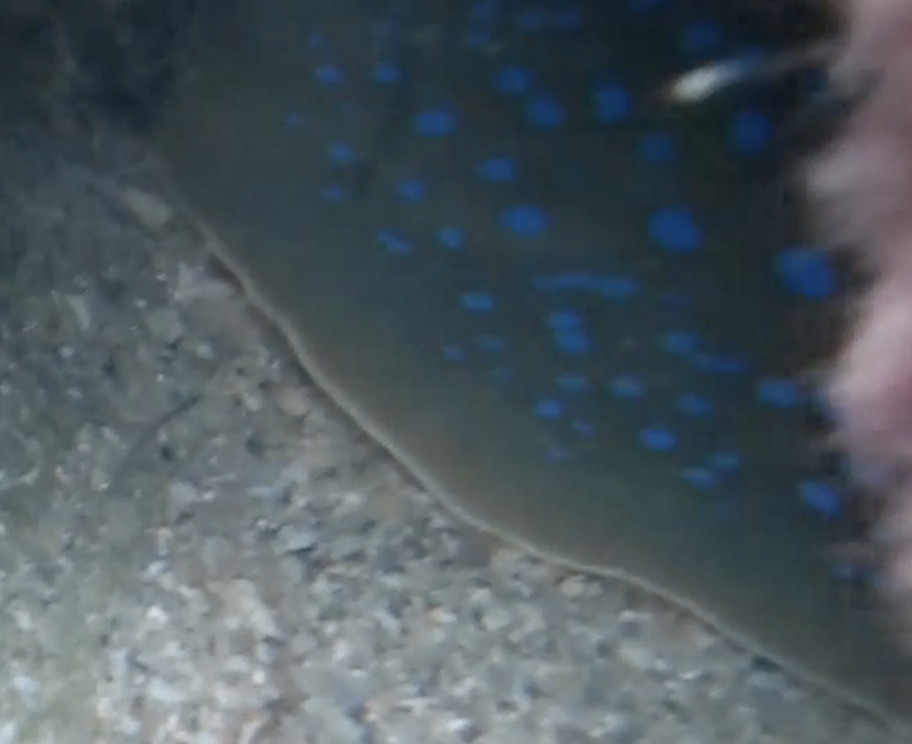
fish (species not among the labelled classes)